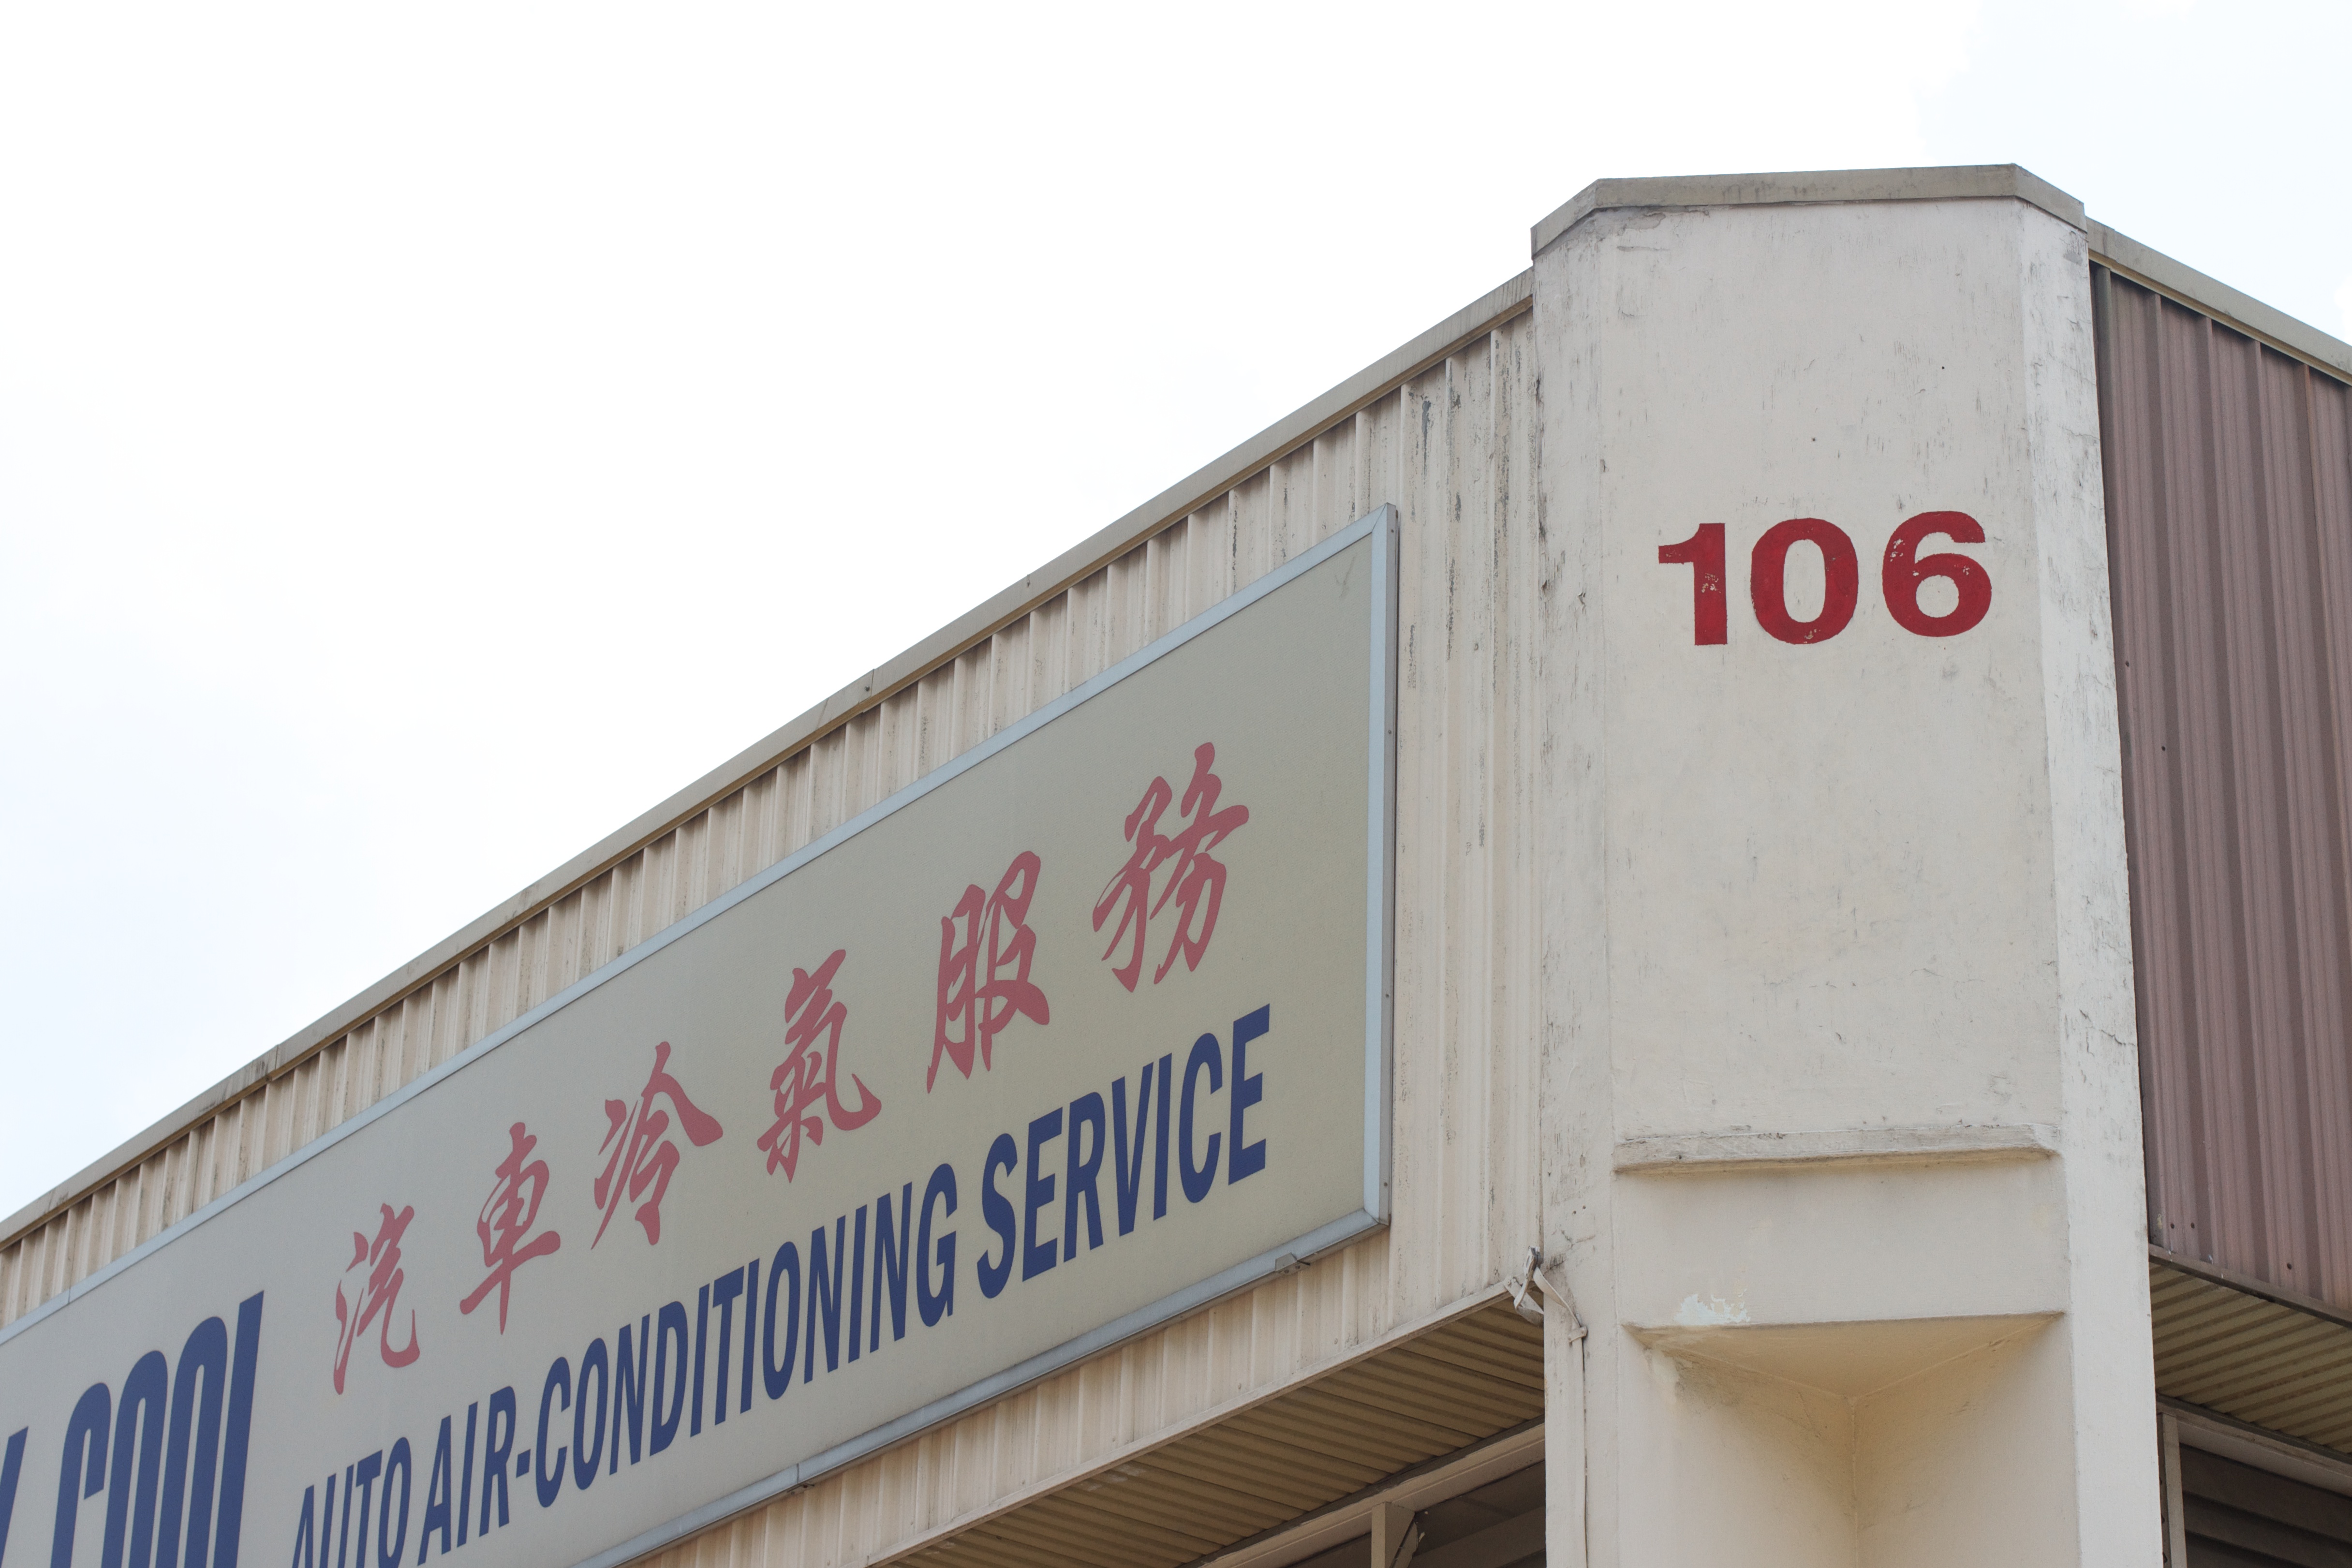
advertising, sign, street sign, signage, ds106, 106